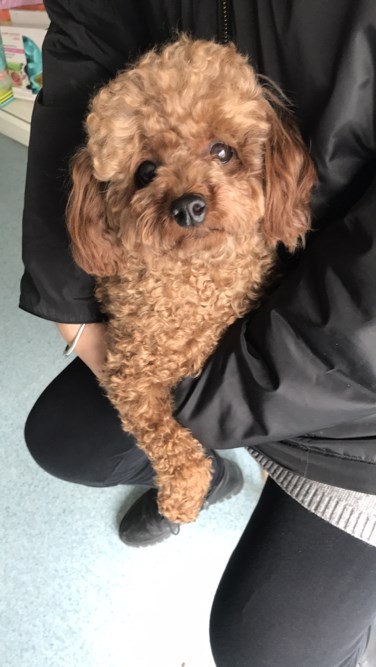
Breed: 7449-n000128-teddy